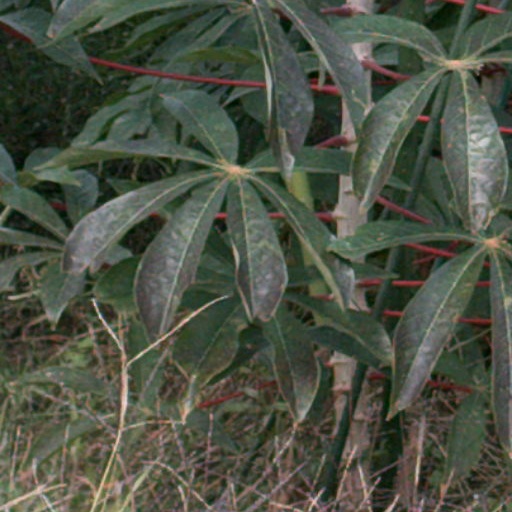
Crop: cassava